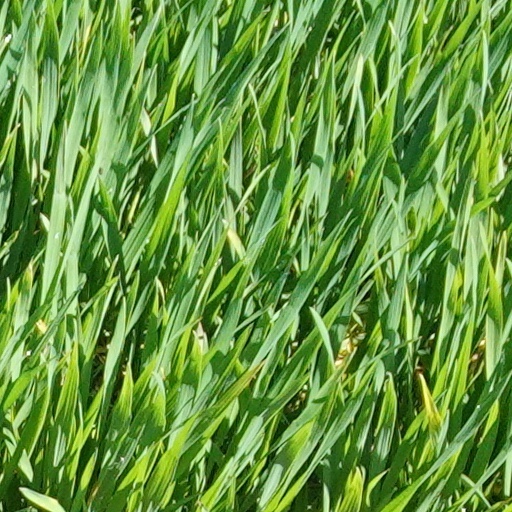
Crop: wheat